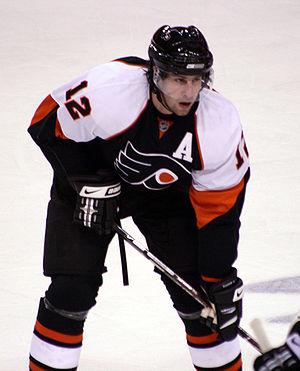
Simon Gagné est un joueur de hockey sur glace professionnel canadien qui jouait ailier gauche.
Cette page présente une liste des équipes de la Ligue nationale de hockey, ligue professionnelle de hockey sur glace d'Amérique du Nord. Depuis les débuts de la ligue, en 1917, seuls les Canadiens de Montréal et la franchise des Maple Leafs de Toronto ont toujours évolué dans la LNH. Les Canadiens sont l'équipe la plus titrée avec vingt-quatre Coupes Stanley.
Peter Mattias Forsberg est un joueur de hockey sur glace professionnel suédois. Surnommé Foppa, il évolue au poste de centre. Il est le fils de Kent Forsberg, entraîneur de hockey sur glace, et débute dans le hockey professionnellement en 1990 en jouant pour l'équipe locale du MODO Hockey dans le championnat suédois élite de hockey, l'Elitserien. Il rejoint quelque temps plus tard l'Amérique du Nord et la Ligue nationale de hockey où il remporte la Coupe Stanley, un des trophées les plus prestigieux du hockey sur glace, à deux reprises avec l'Avalanche du Colorado. Début 2008, il retourne jouer dans son pays pour son club formateur où il évolue toujours.